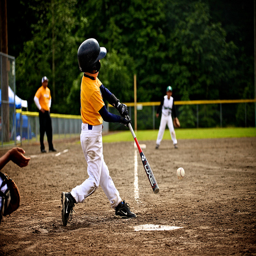
The boy is going to hit that baseball and then run to first base.
a little boy hitting a baseball during the game
A child baseball player prepares to hit the ball.
The young player in a yellow jersey swings at a baseball.
This little leaguer tries to hit a low pitch